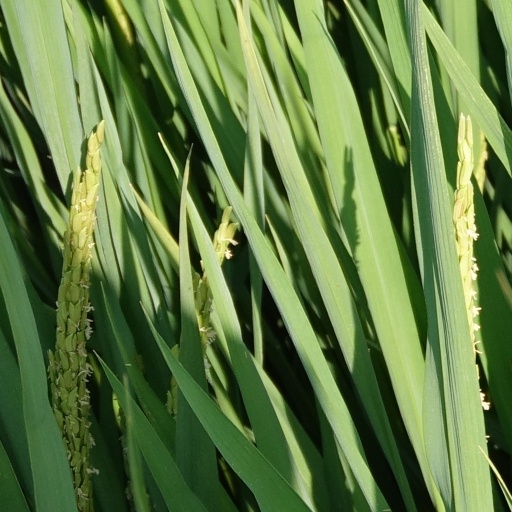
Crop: rice